Sick's Stadium

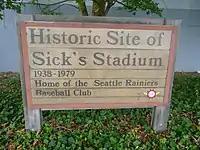
Sign outside Lowe's store in 2009, marking the site of Sick's Stadium

Sick's Stadium, also known as Sick's Seattle Stadium and later as Sicks' Stadium, was a baseball park in the northwest United States in Seattle, Washington. It was located in Rainier Valley, on the NE corner of S. McClellan Street and Rainier Avenue S (currently the site of a Lowe's hardware store). The longtime home of the Seattle Rainiers of the Pacific Coast League (PCL), it hosted the expansion Seattle Pilots during their only major league season in 1969.